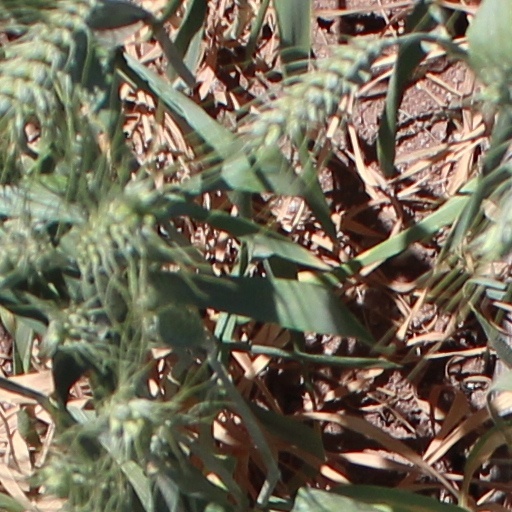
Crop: wheat